Country park

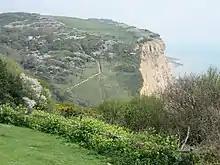
Hastings Country Park in East Sussex

The purpose of a country park is to provide a place that has a natural, rural atmosphere for visitors who do not necessarily want to go out into the wider countryside. Visitors can enjoy a public open space with an informal atmosphere, as opposed to a formal park as might be found in an urban area. For this reason country parks are usually found close to or on the edge of built-up areas, and rarely in the wider countryside.